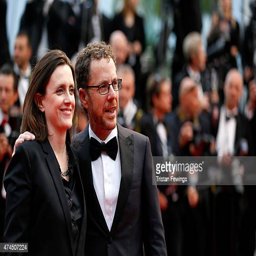
film director and actor attend the premiere during festival